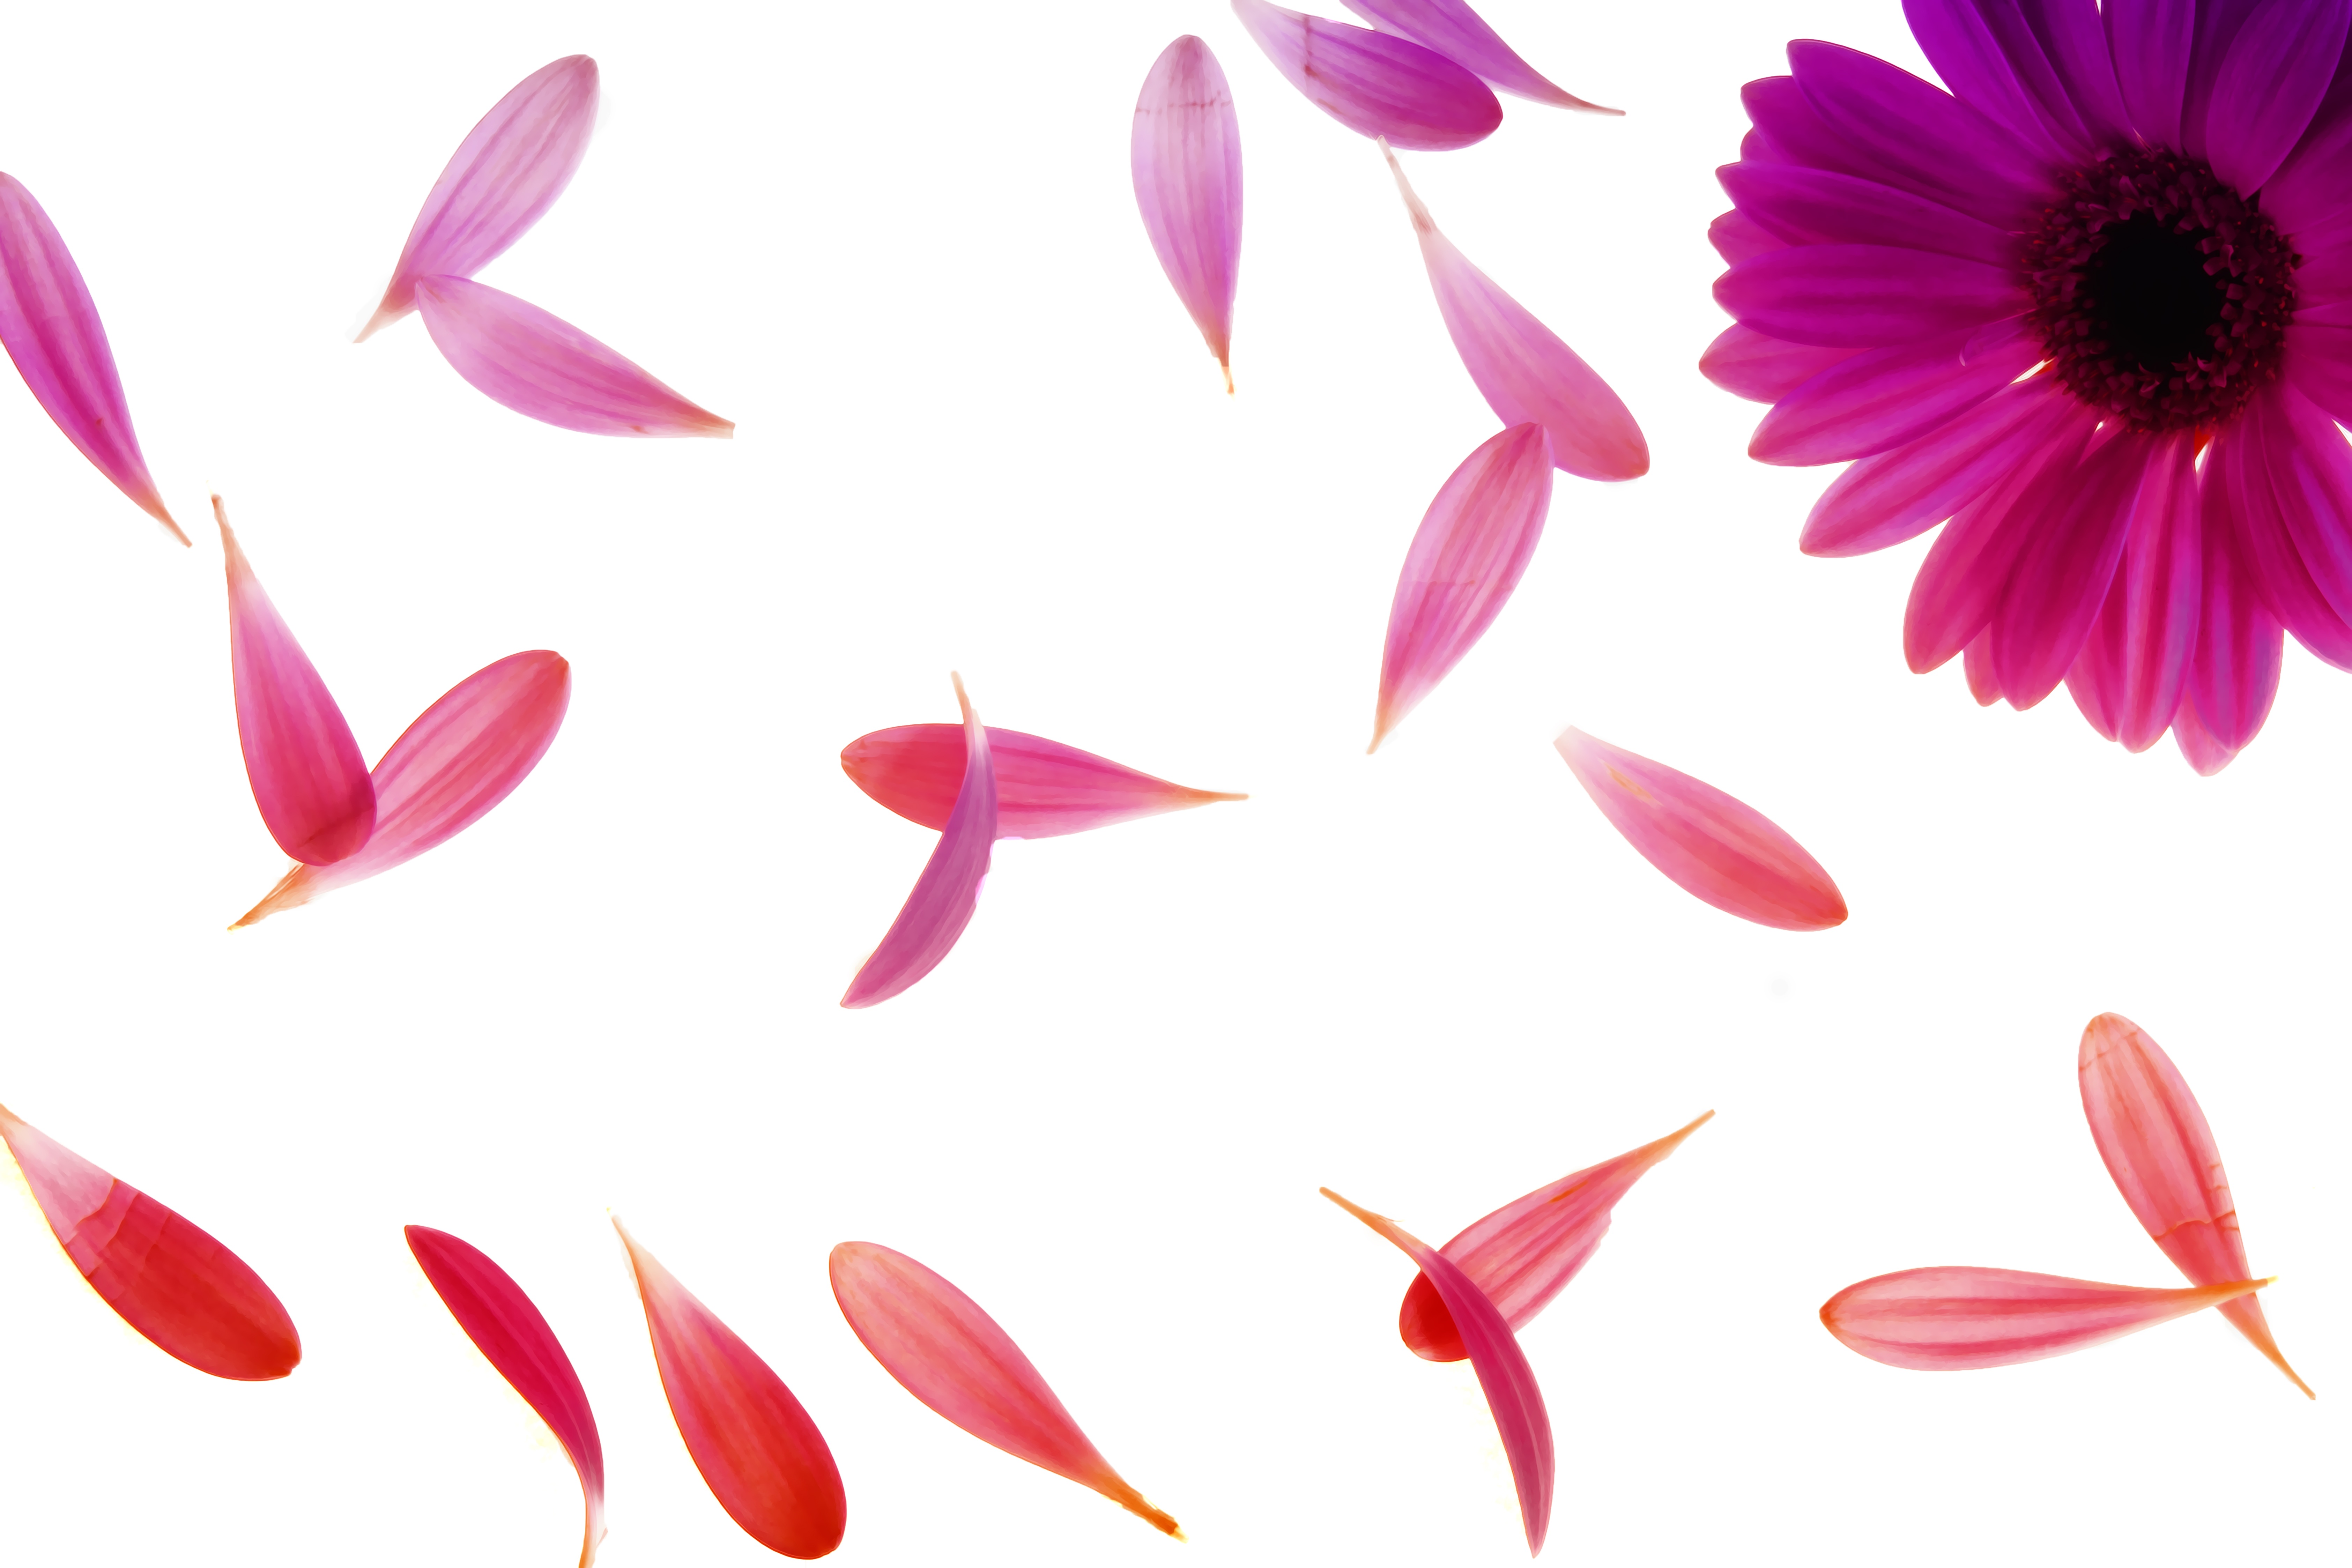
nature, blossom, plant, leaf, flower, petal, bloom, summer, floral, bouquet, line, spring, color, macro, natural, fresh, blooming, closeup, pink, flora, season, flowers, font, illustration, petals, seasonal, beauty, beautiful, magenta